Leeds Playhouse

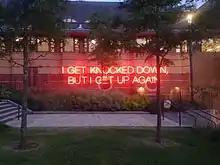
"I get knocked down but I get up again."

The playhouse has a large neon sculpture on its exterior which spells out the lyric from the song "Tubthumping" by Chumbawamba: "I get knocked down but I get up again".